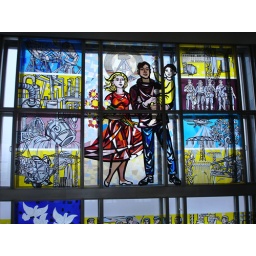
ESMT stained glass window by Walter Womacka